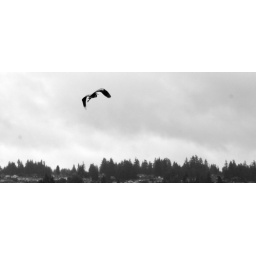
Heron flying along the water in Edmonds